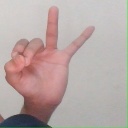
अक्षर: ण